Sects of Sikhism

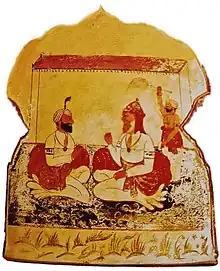
Mural fresco of Banda Singh Bahadur (seated right) with his son, Ranjit Singh [Sodhi] (seated left). An attendant to the right is waving a fly-whisk

The Mina sect followed Baba Prithi Chand (1558–1618), the eldest son of Guru Ram Das, after the younger brother Guru Arjan was officially made the next Guru. Called Minas by the orthodox Sikhs, a derogatory term meaning "scoundrels", An alternate non-derogatory term for them has been the "Miharvan" Sikhs, after the son of Prithi Chand. This sect was shunned by orthodox Sikhs, declared by Guru Gobind Singh as one of the five "Panj Mel" that a Sikh must avoid.